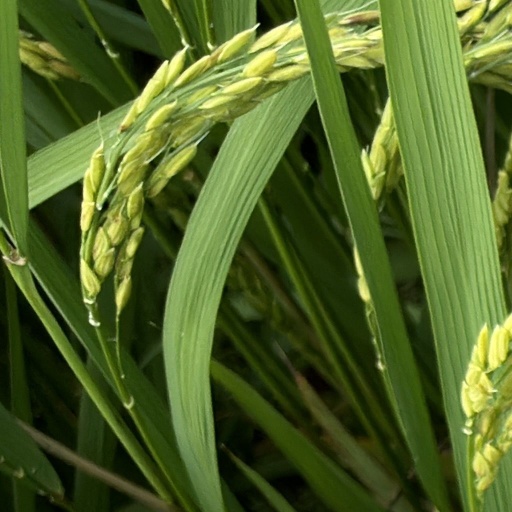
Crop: rice